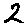
Label: 2